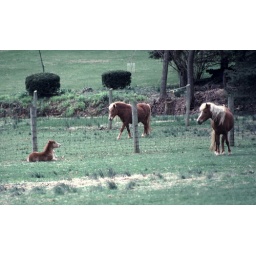
Lancaster - horses in field